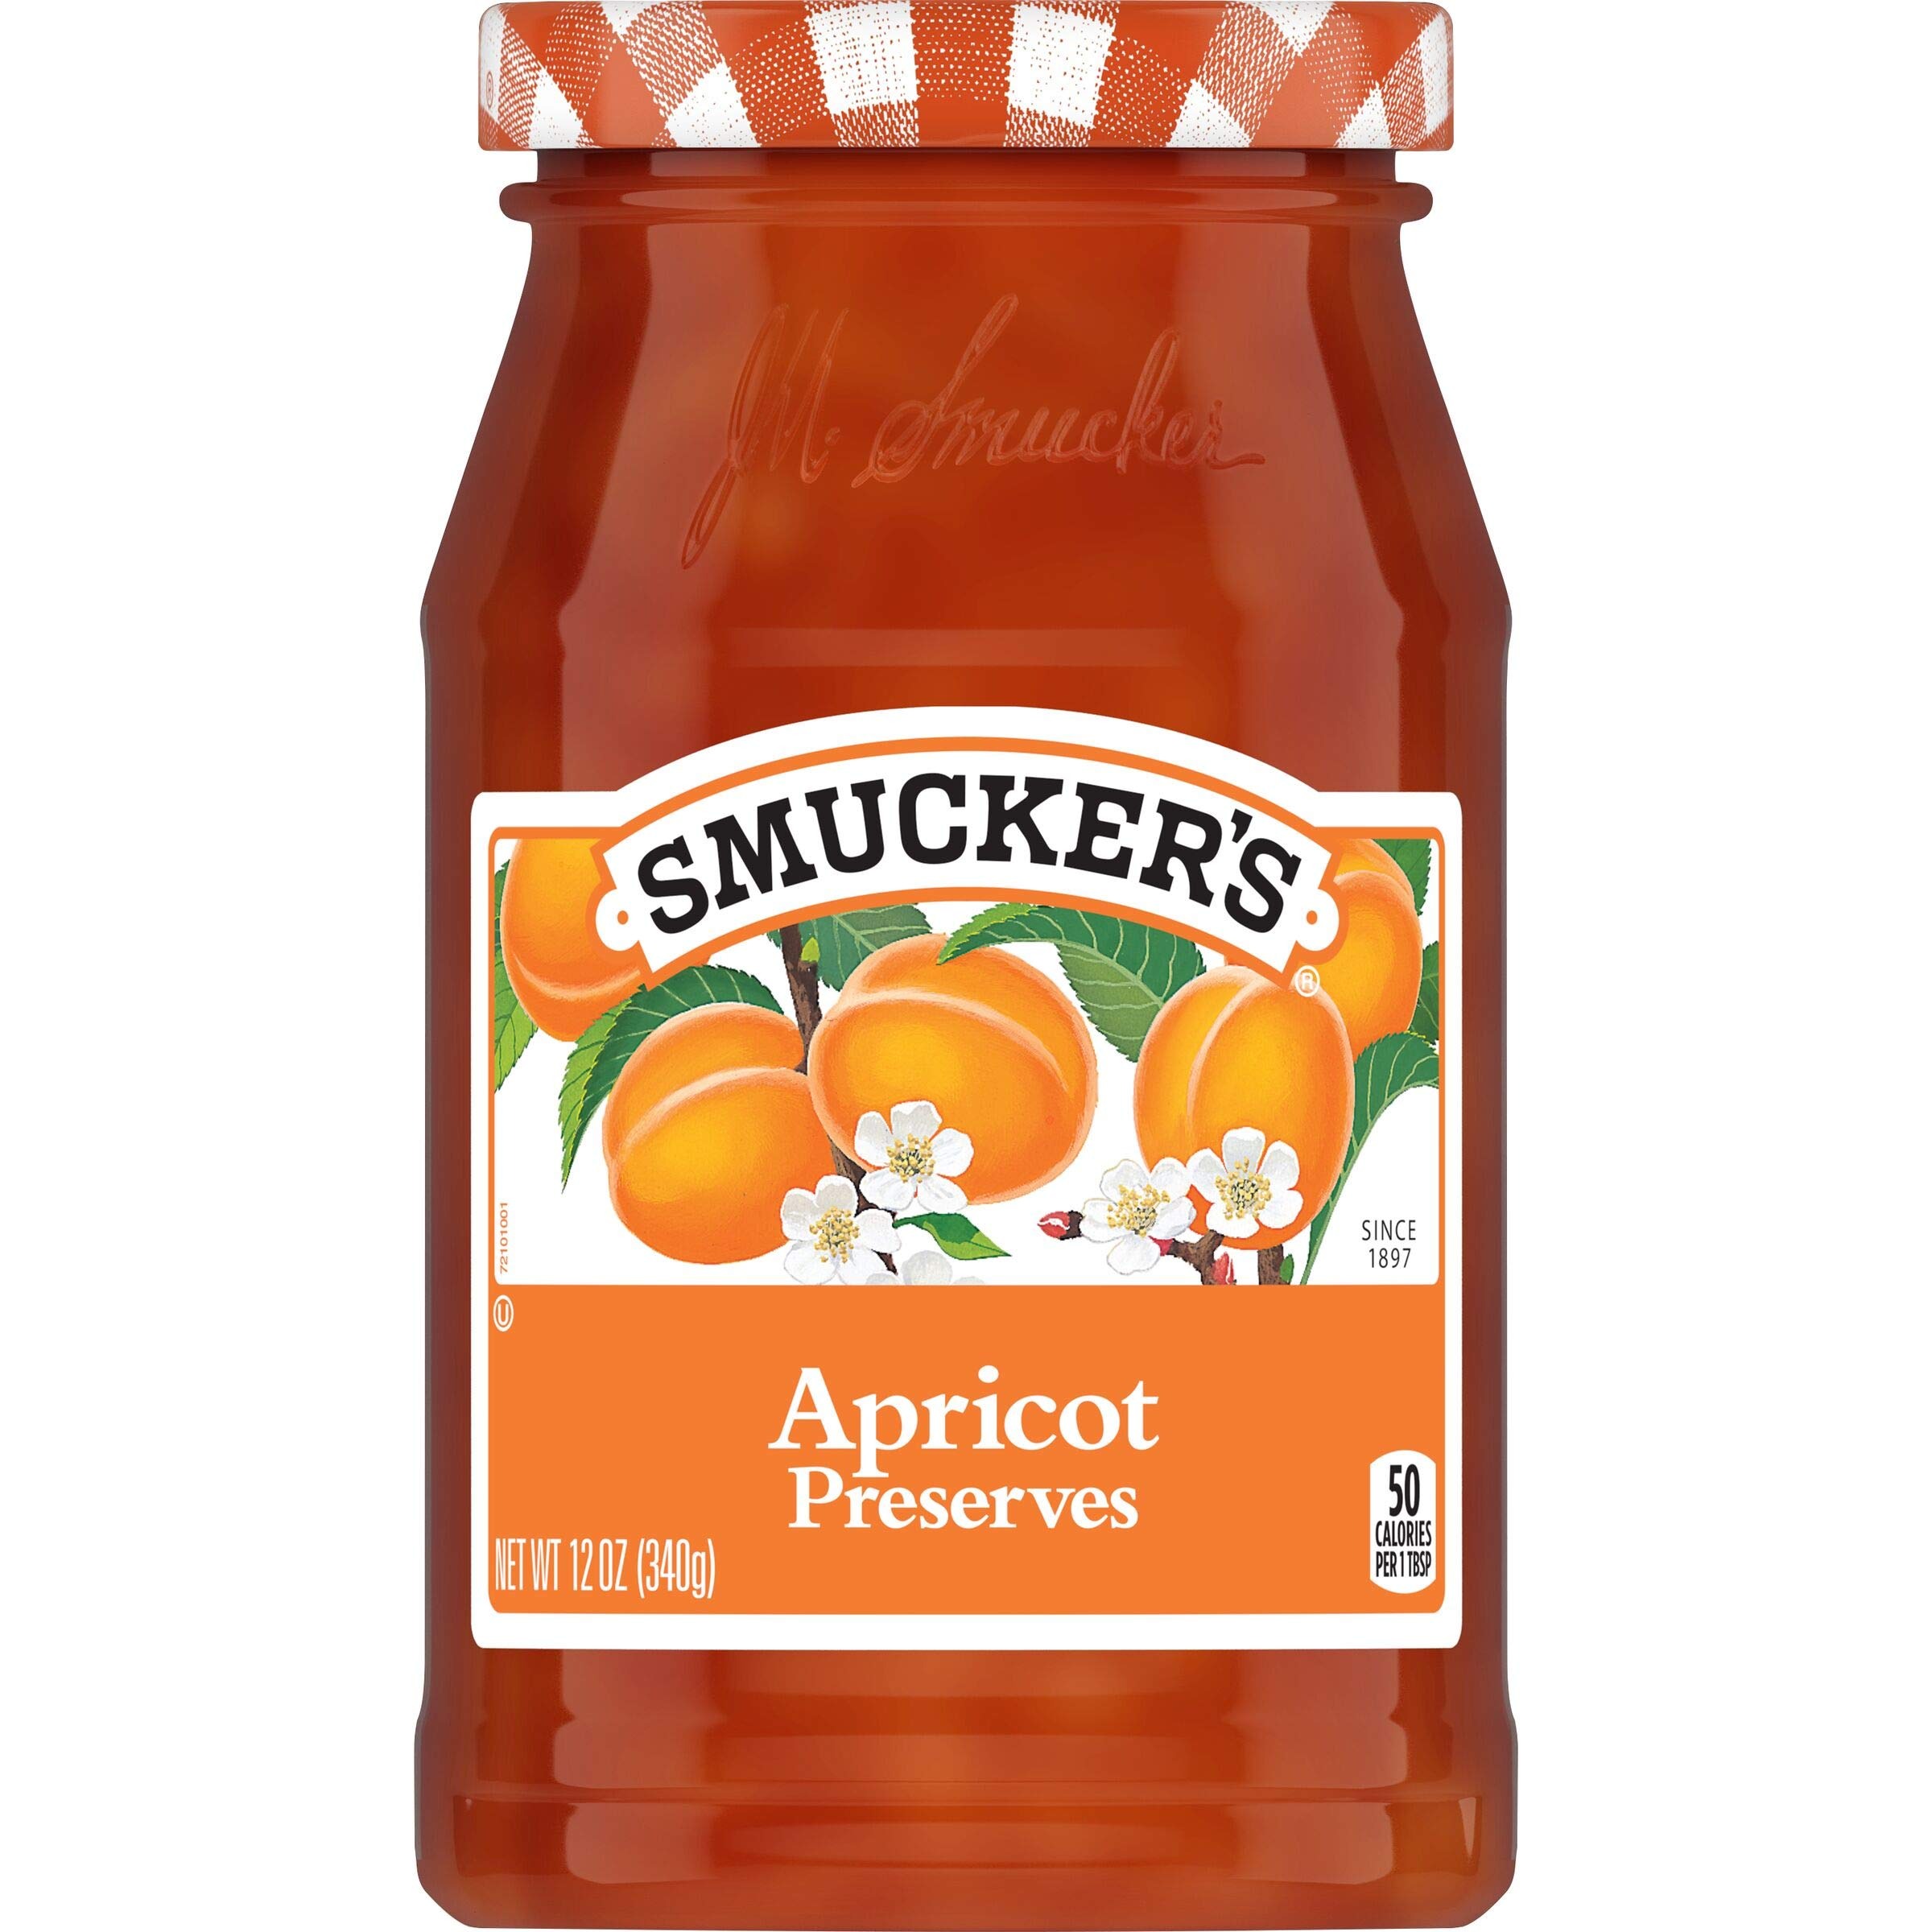
Item Name: Smucker's Apricot Preserves, 12 Ounces
Bullet Point 1: Contains 1- 12 Ounce Jar of Smucker's Apricot Preserves
Bullet Point 2: Fruity apricot flavor
Bullet Point 3: Preserves made with whole or large pieces of high-quality fruit
Bullet Point 4: Partner with peanut butter for a classic PB and J
Bullet Point 5: Fold into a crepe or spoon on roast pork or chicken
Value: 1.0
Unit: Count

Price: 12.99